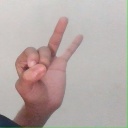
अक्षर: ण